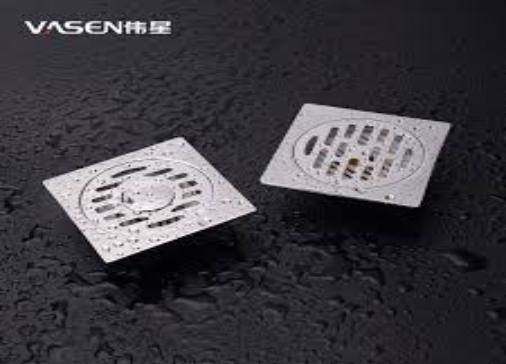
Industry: Others